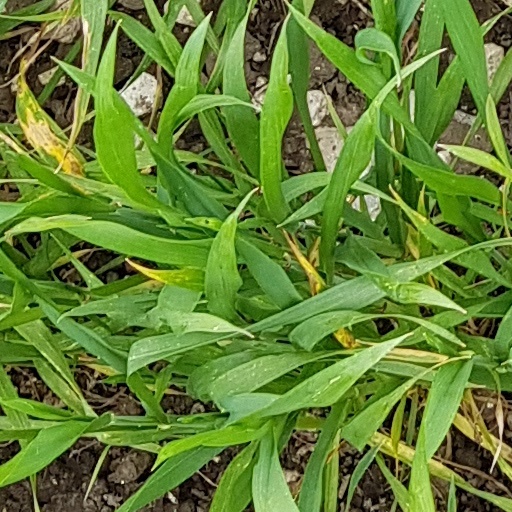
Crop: wheat